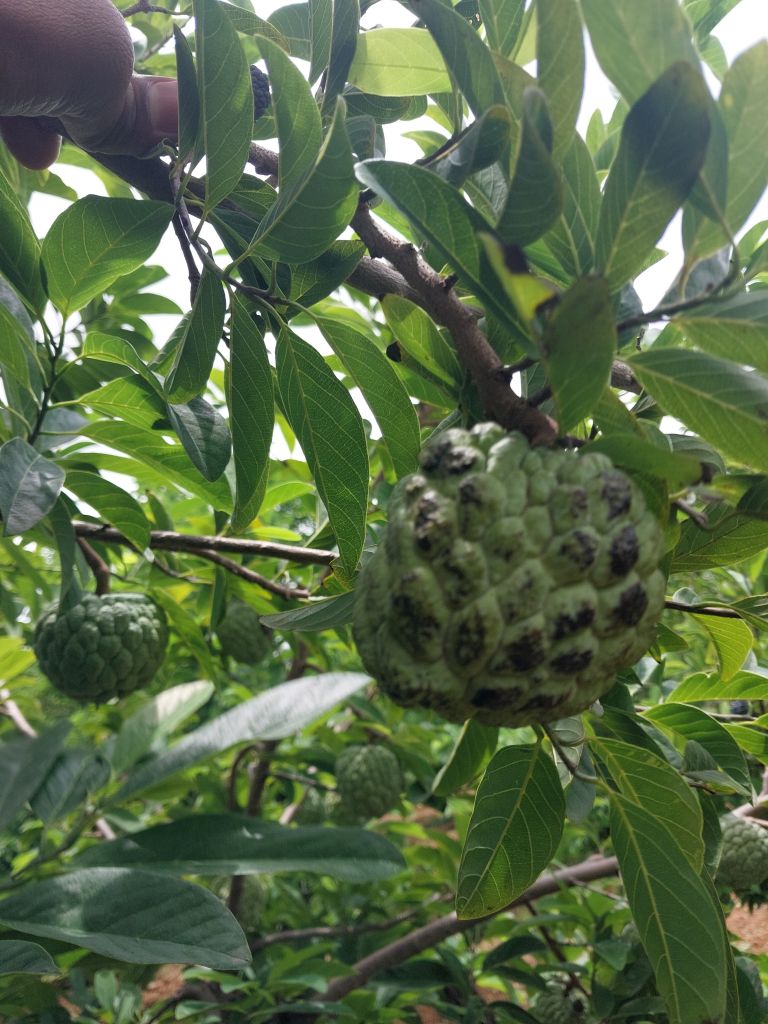
Disease label: Blank Canker